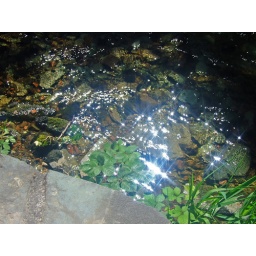
Took this in the lake disrict, the sun shining of the water was amazing!